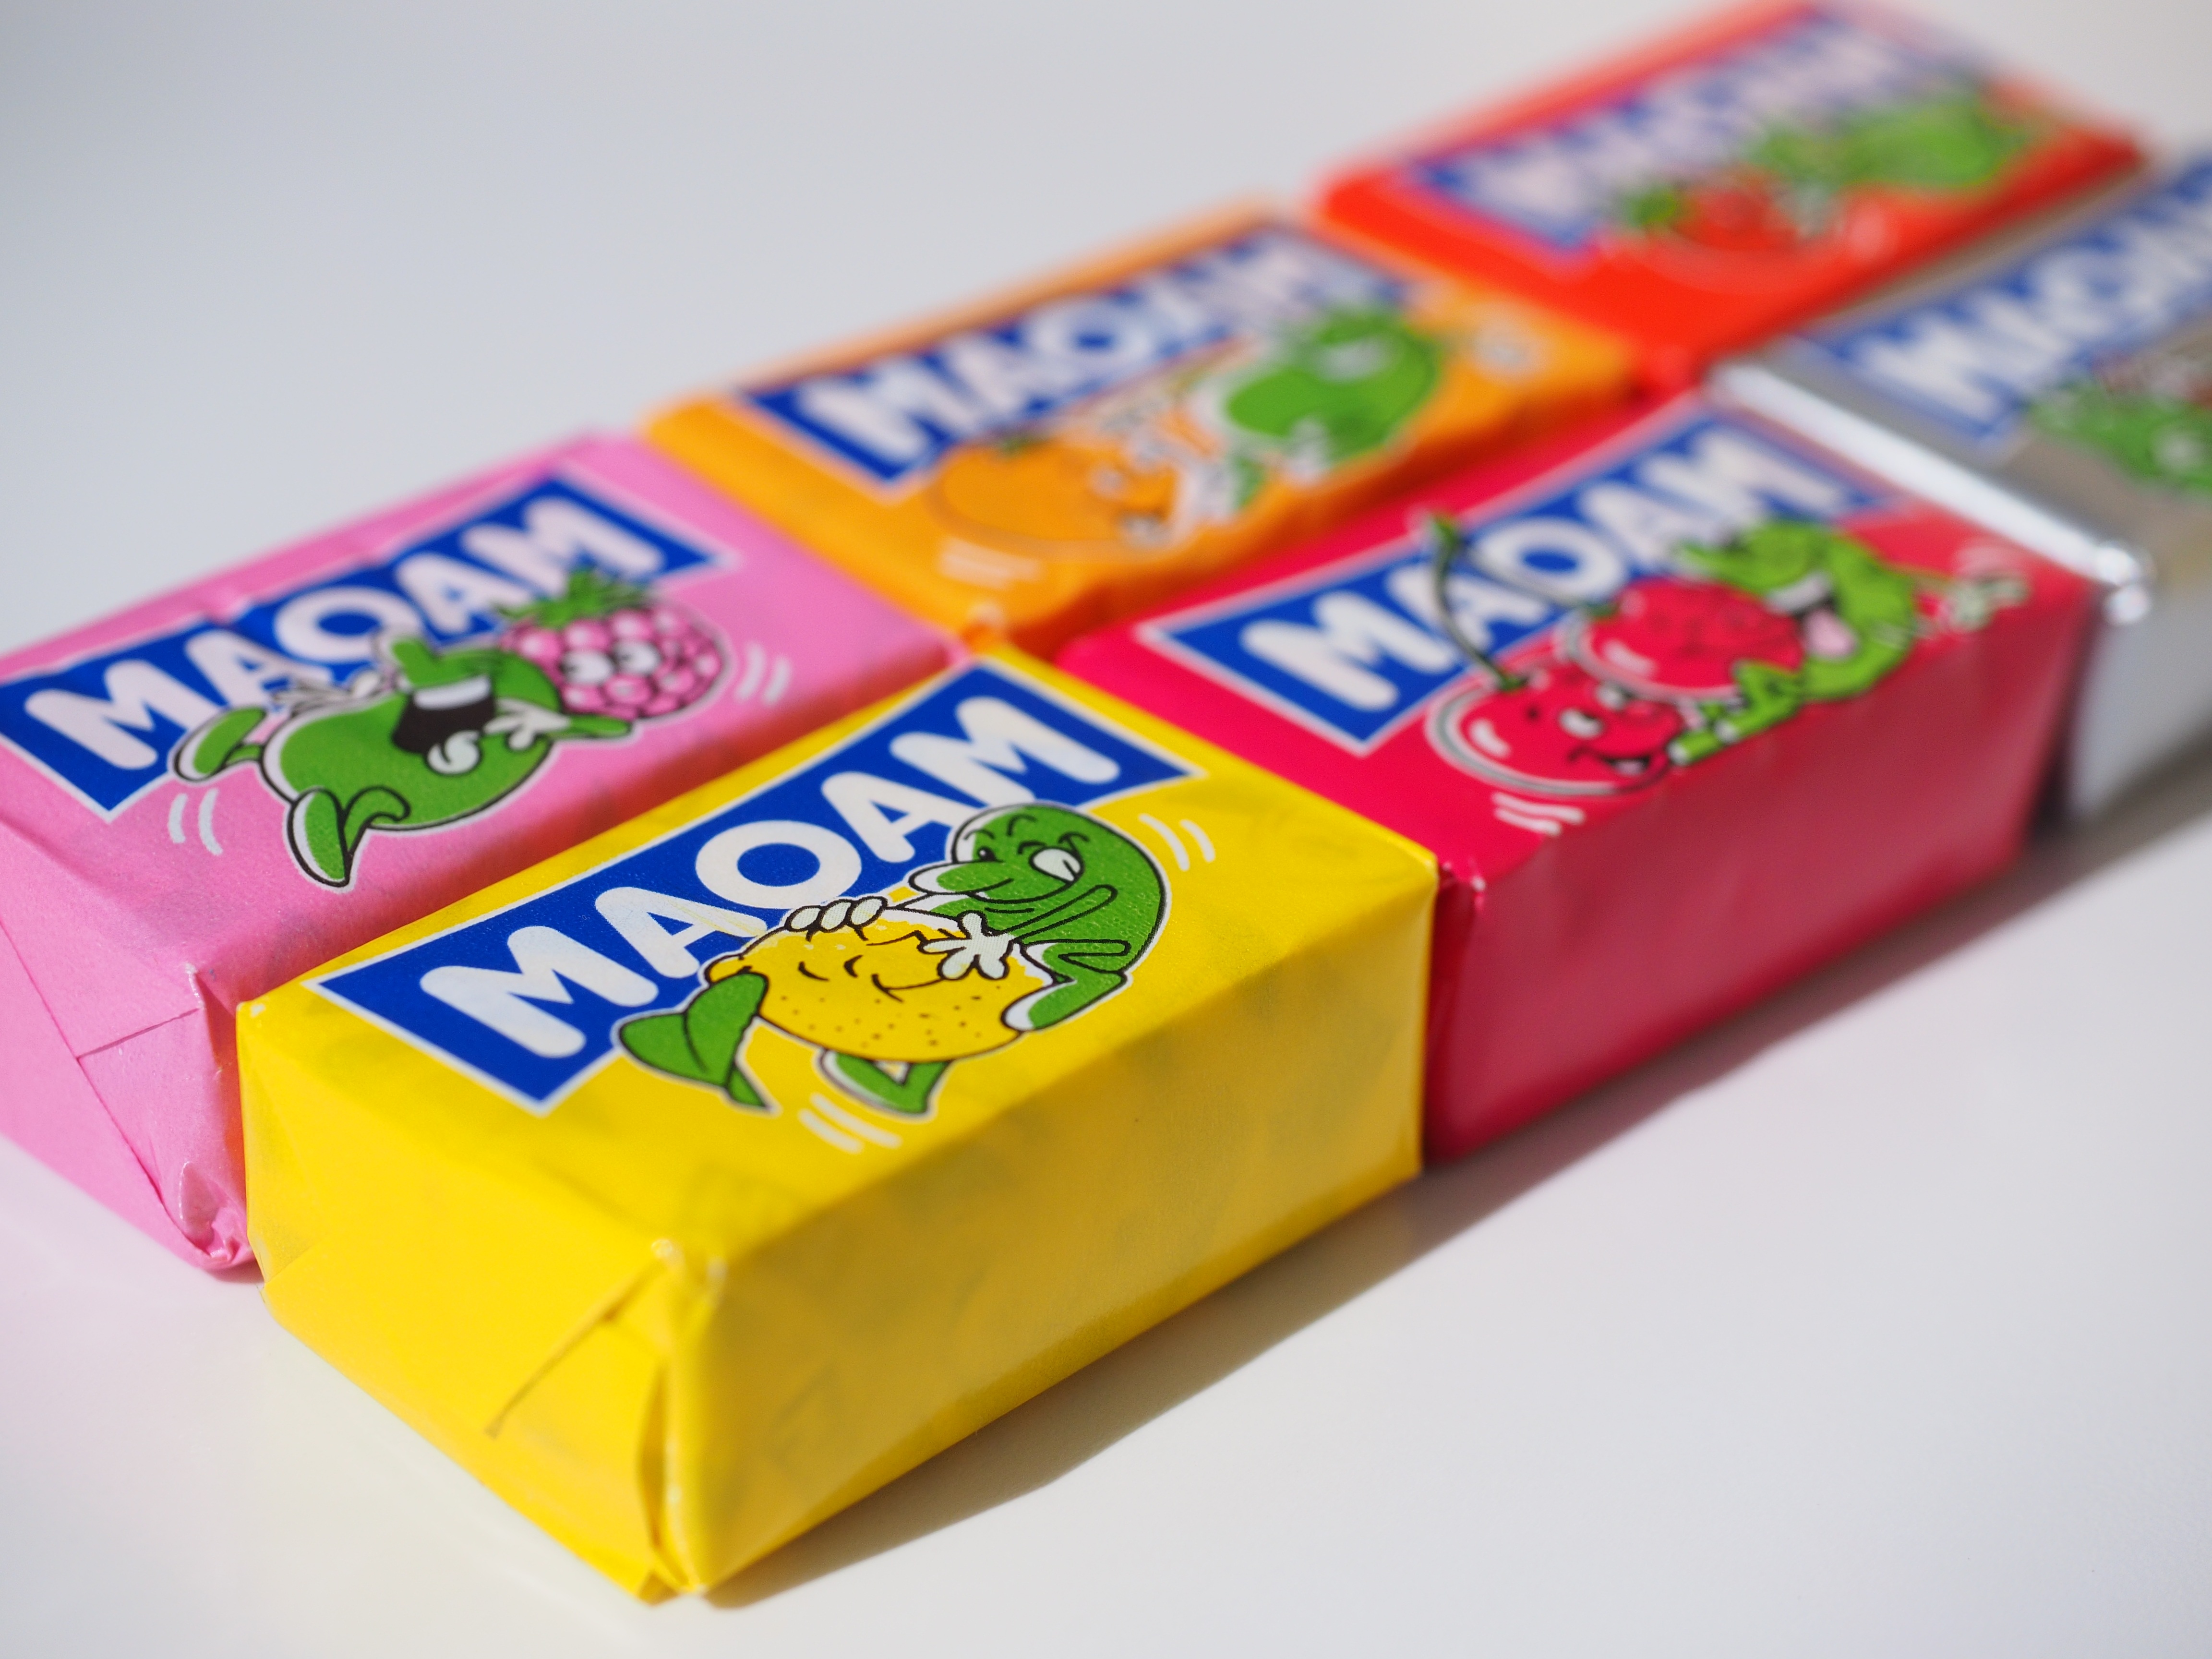
raspberry, sweet, male, female, love, orange, food, color, colorful, dessert, lemon, strawberry, uninhibited, calories, fun, sugar, cool, ambiguous, fruits, cola, candy, pair, figures, sweetness, pleasure, cherry, feeling, treat, devotion, sex, cherries, confectionery, erotic, flavor, cheeky rascal, nibble, hand made sweets, unhealthy, haribo, dental caries, suck, frivolous, sweating, shameless, maoam, various fruits, sucking candies, chewy candy, hardly leaving, fellatio, maomix, maoam maomix, suggestive, threesome threesome, sexual intercourse, horny boy, pairing willing, sexual practices, coitus, cunnilingus, polyamoroes, amoroes, libido, snack food